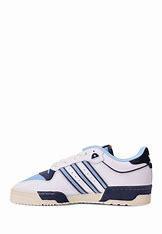
Brand: adidas
Model: originals Adidas Originals Rivalry